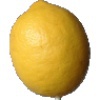
Label: Lemon 1